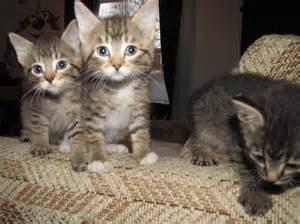
cat